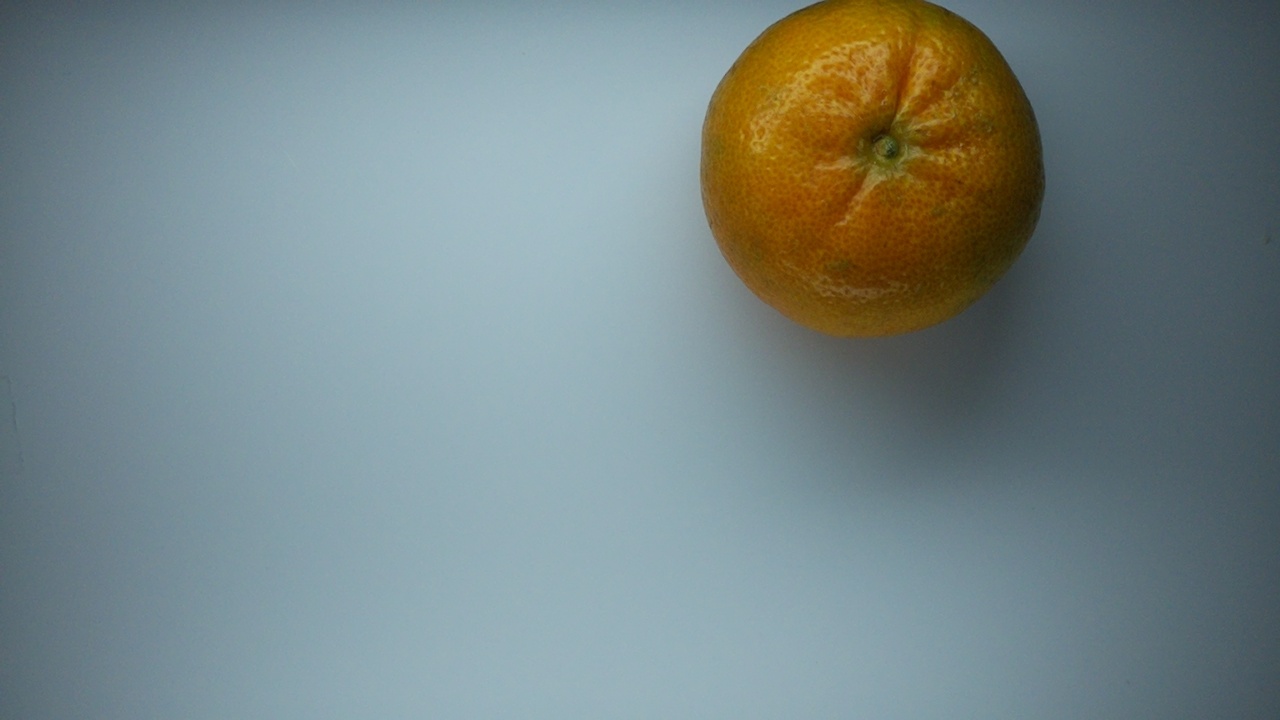
Label: trash